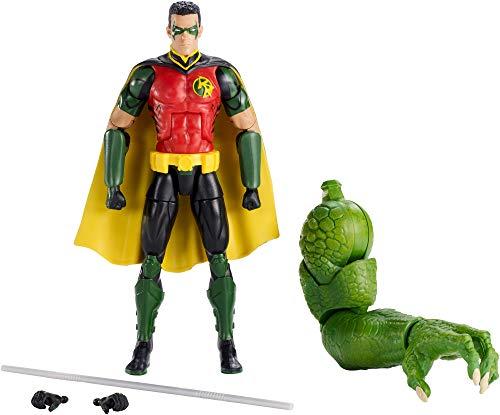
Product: DC Comics Multiverse Red Robin Figure
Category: Toys & Games | Toy Figures & Playsets | Action Figures
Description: Popular action figure from DC Comics Rebirth.
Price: $19.18
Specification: ProductDimensions:6x2.2x10.5inches|ItemWeight:10.9ounces|ShippingWeight:8.8ounces(Viewshippingratesandpolicies)|ASIN:B07NQGQQ9G|Itemmodelnumber:GGB39|Manufacturerrecommendedage:36months-6years